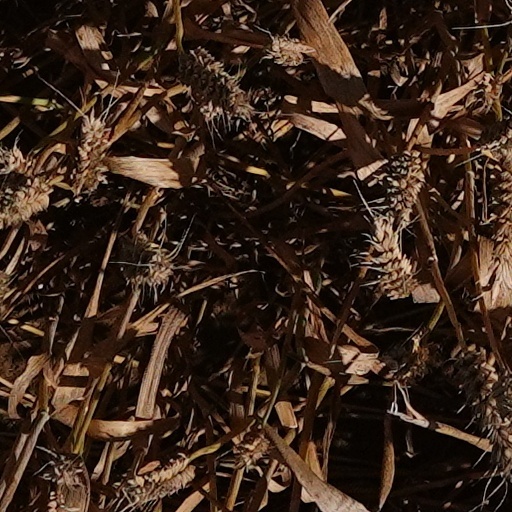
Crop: wheat